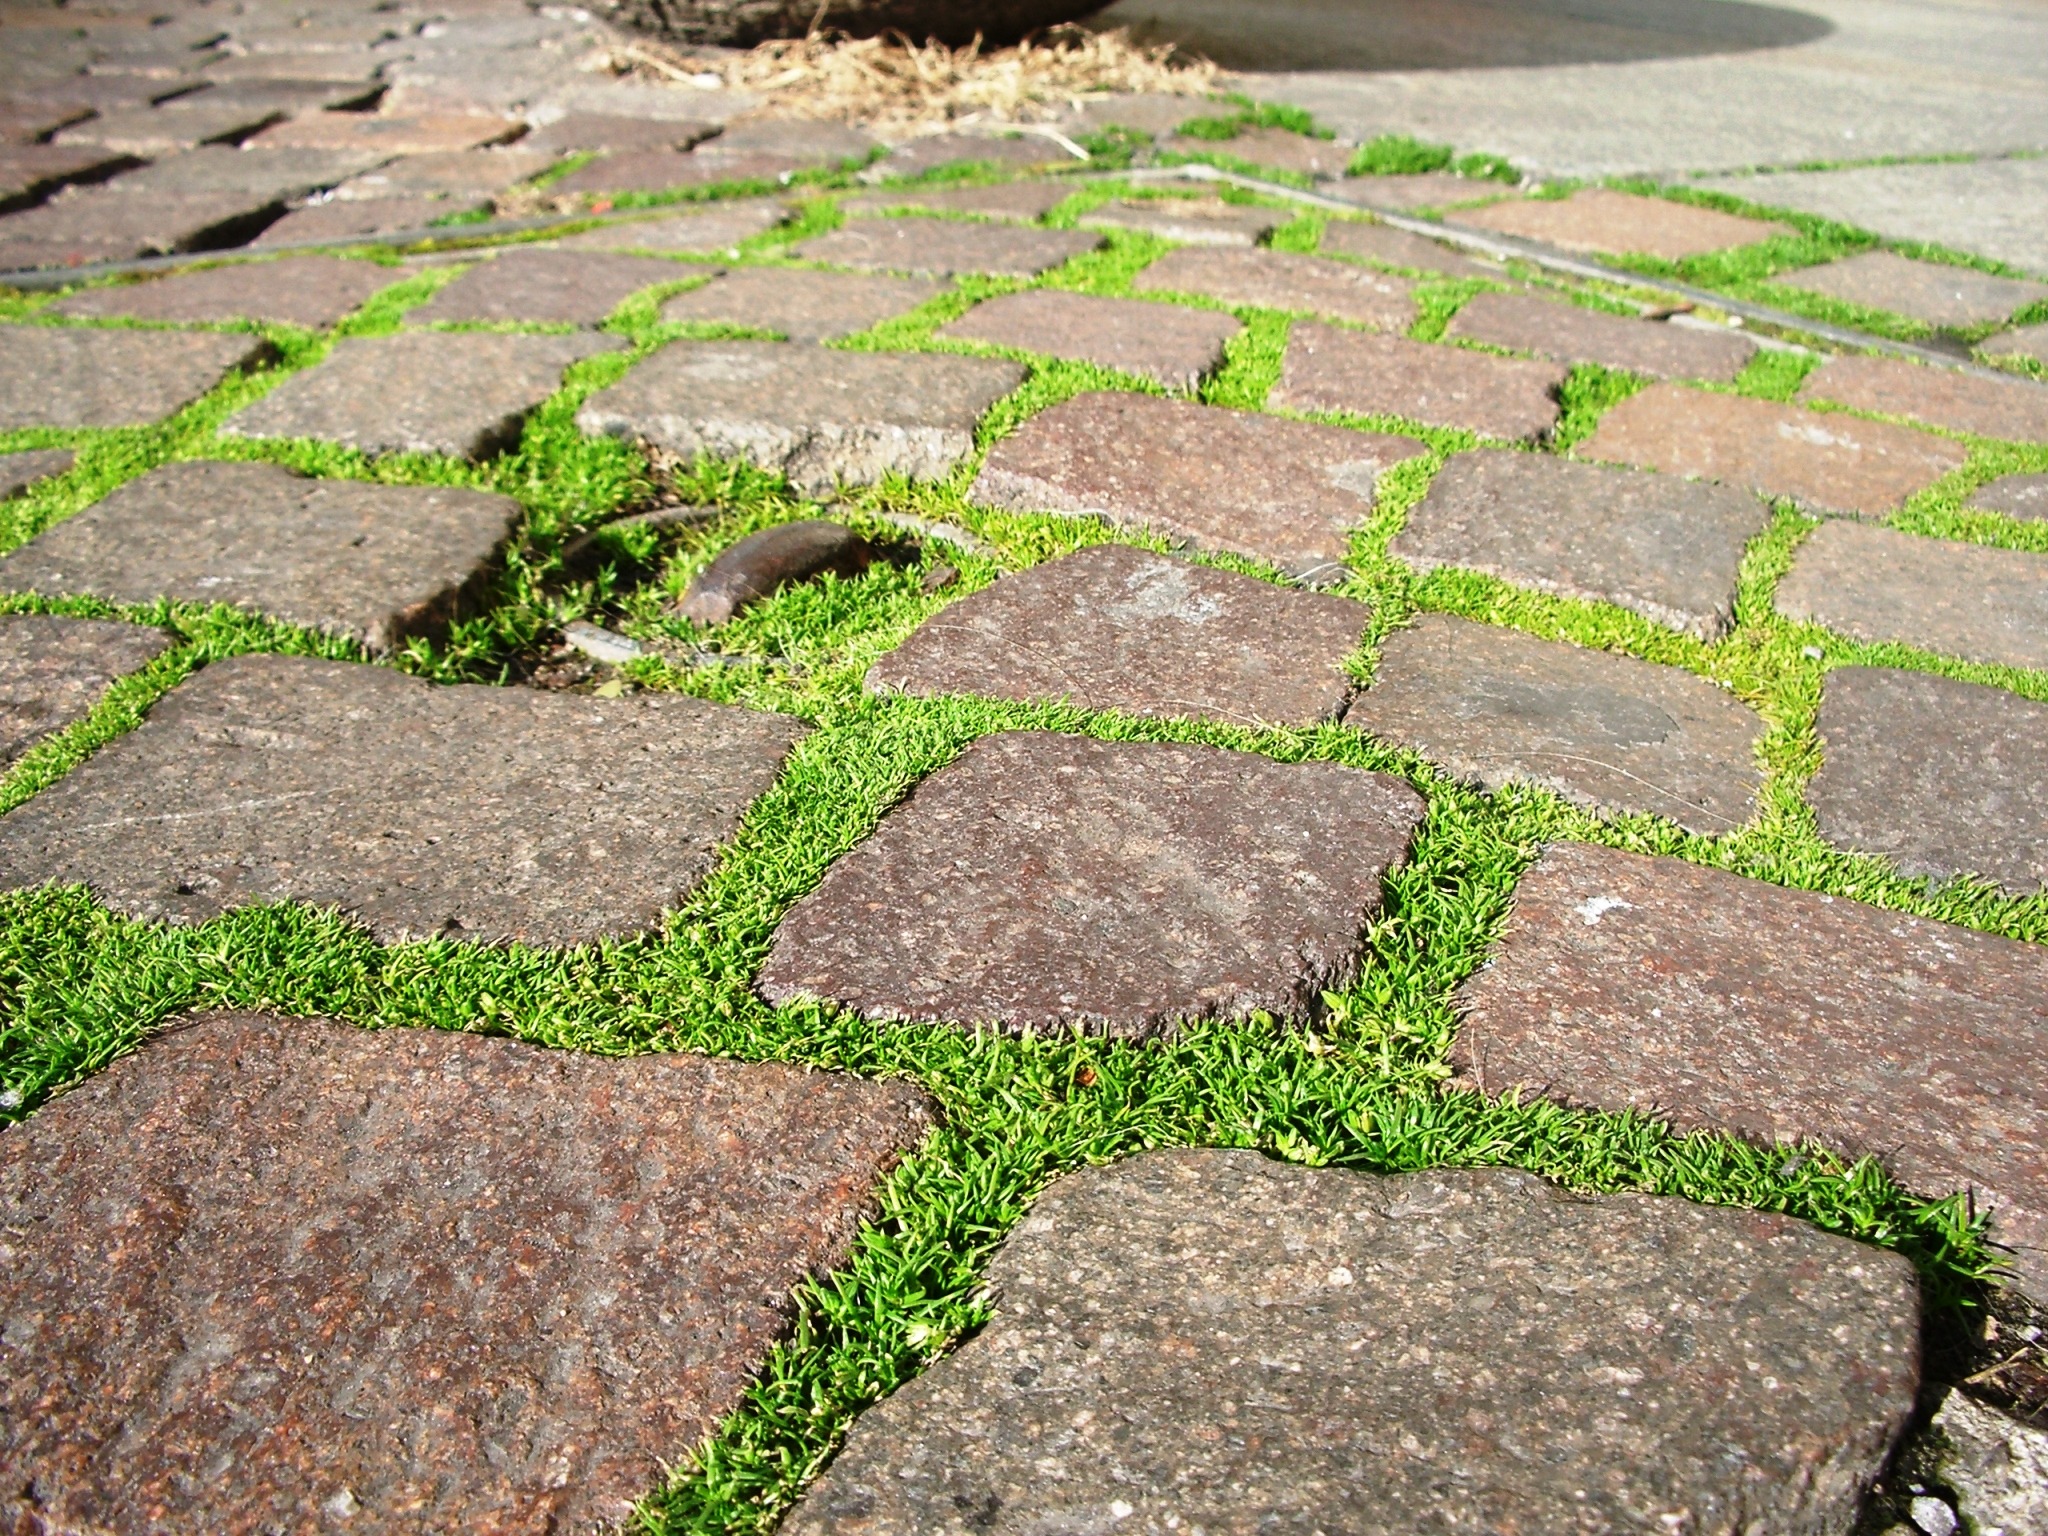
nature, path, pathway, grass, field, lawn, sidewalk, cobblestone, stone, asphalt, walkway, walk, green, soil, stone wall, brick, footpath, flooring, road surface, outdoor structure, flagstone